Ayesem

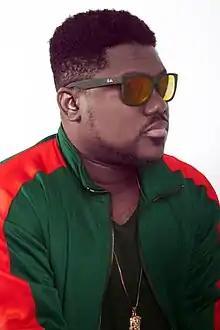

Stephen Kwabena Siaw (born 1 April, 1986), known by his stage name Ayesem, is a Ghanaian hip hop and hiplife recording artist from Takoradi. He is best known for his hit single, "Koti".